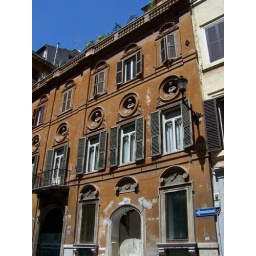
This house had various busts of Roman emporers in little nooks above the second floor windows.